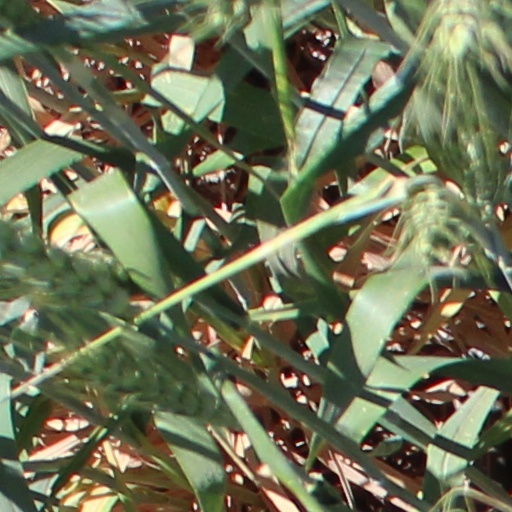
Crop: wheat